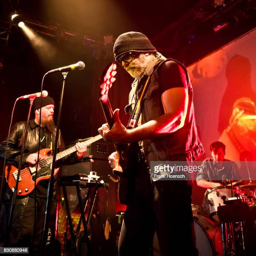
singer and artist performs live on stage during a concert